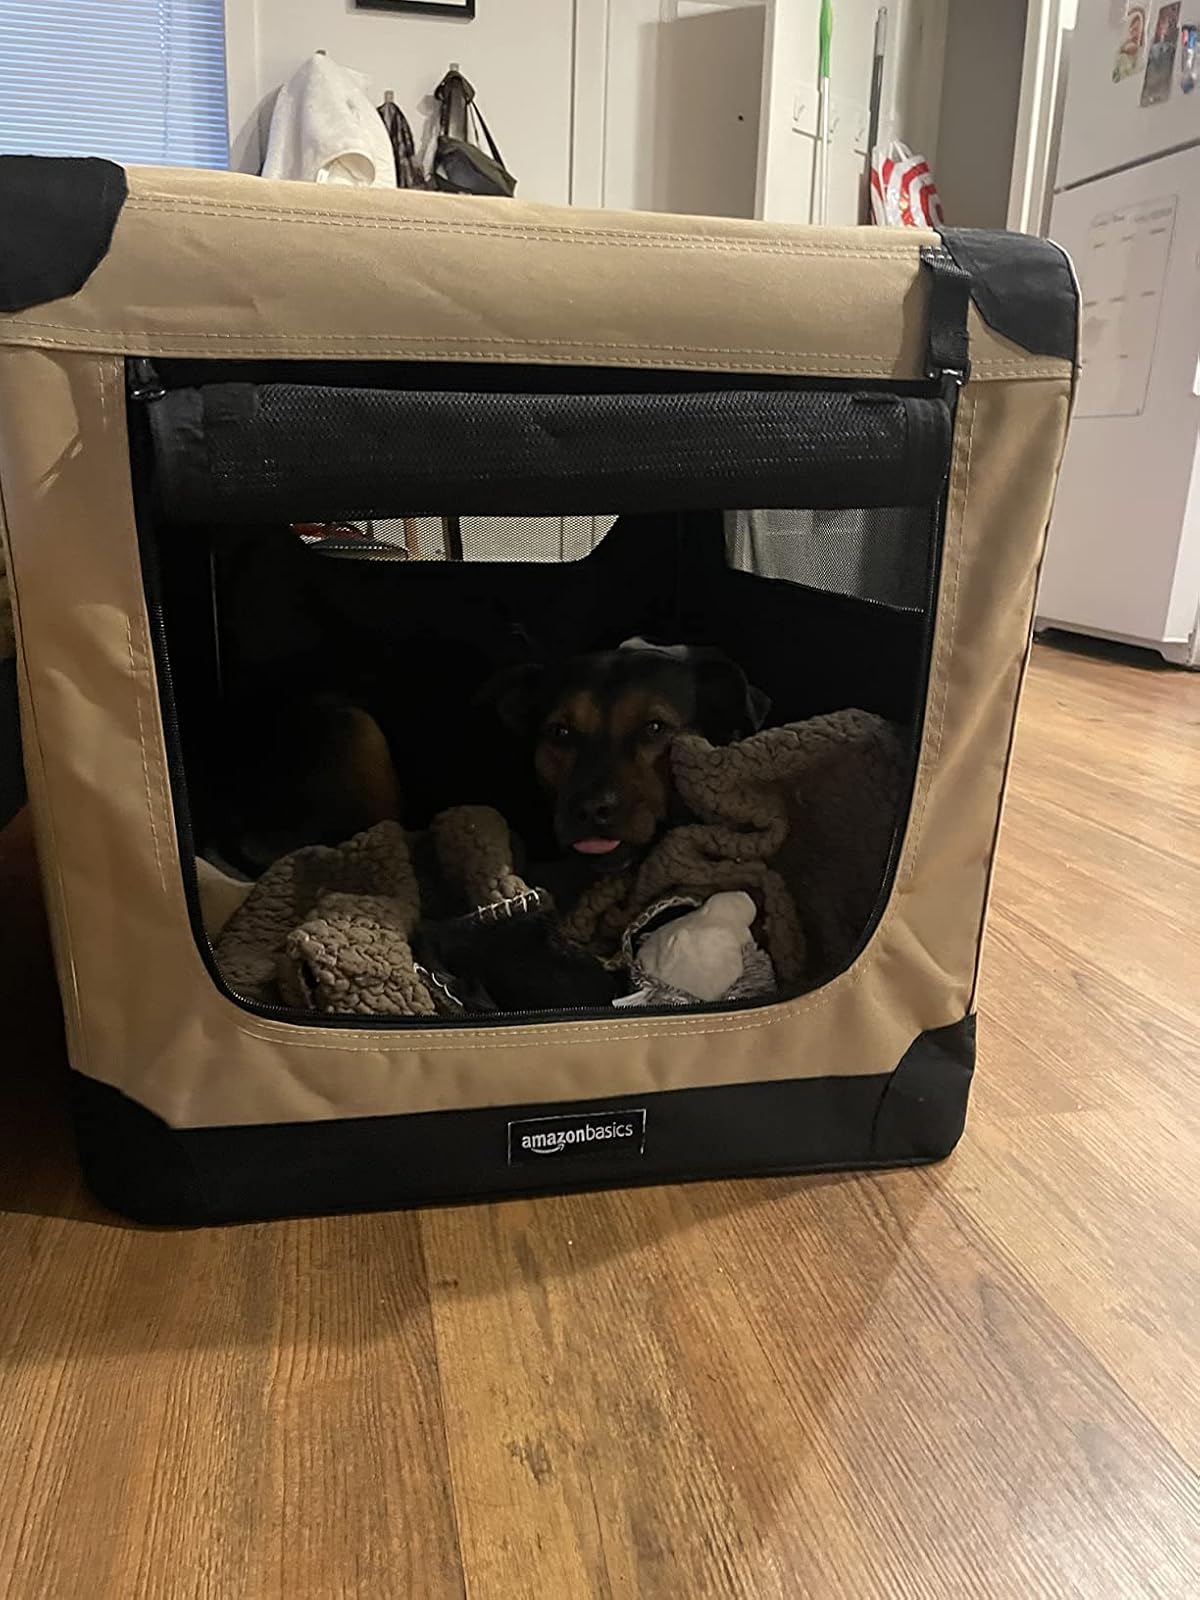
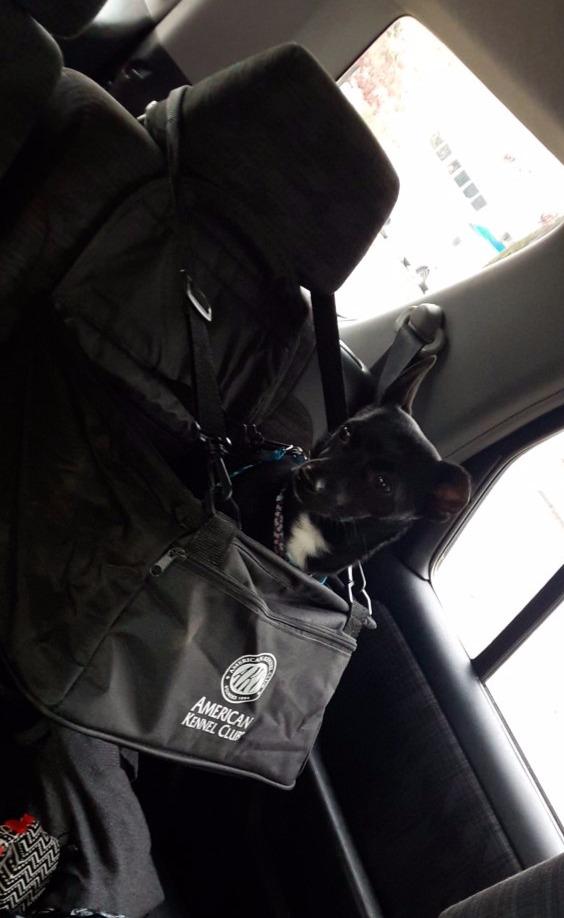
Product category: items_kennel
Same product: no